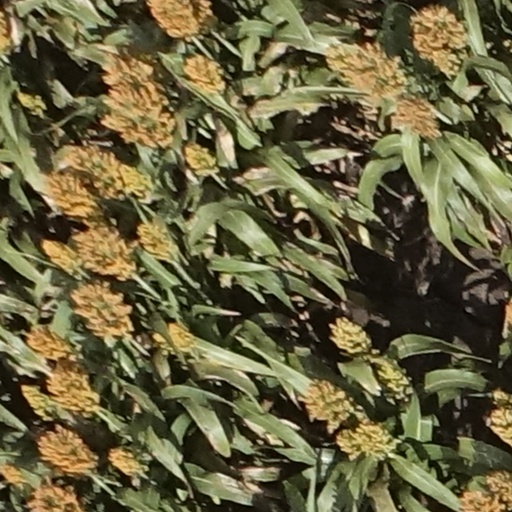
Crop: sorghum